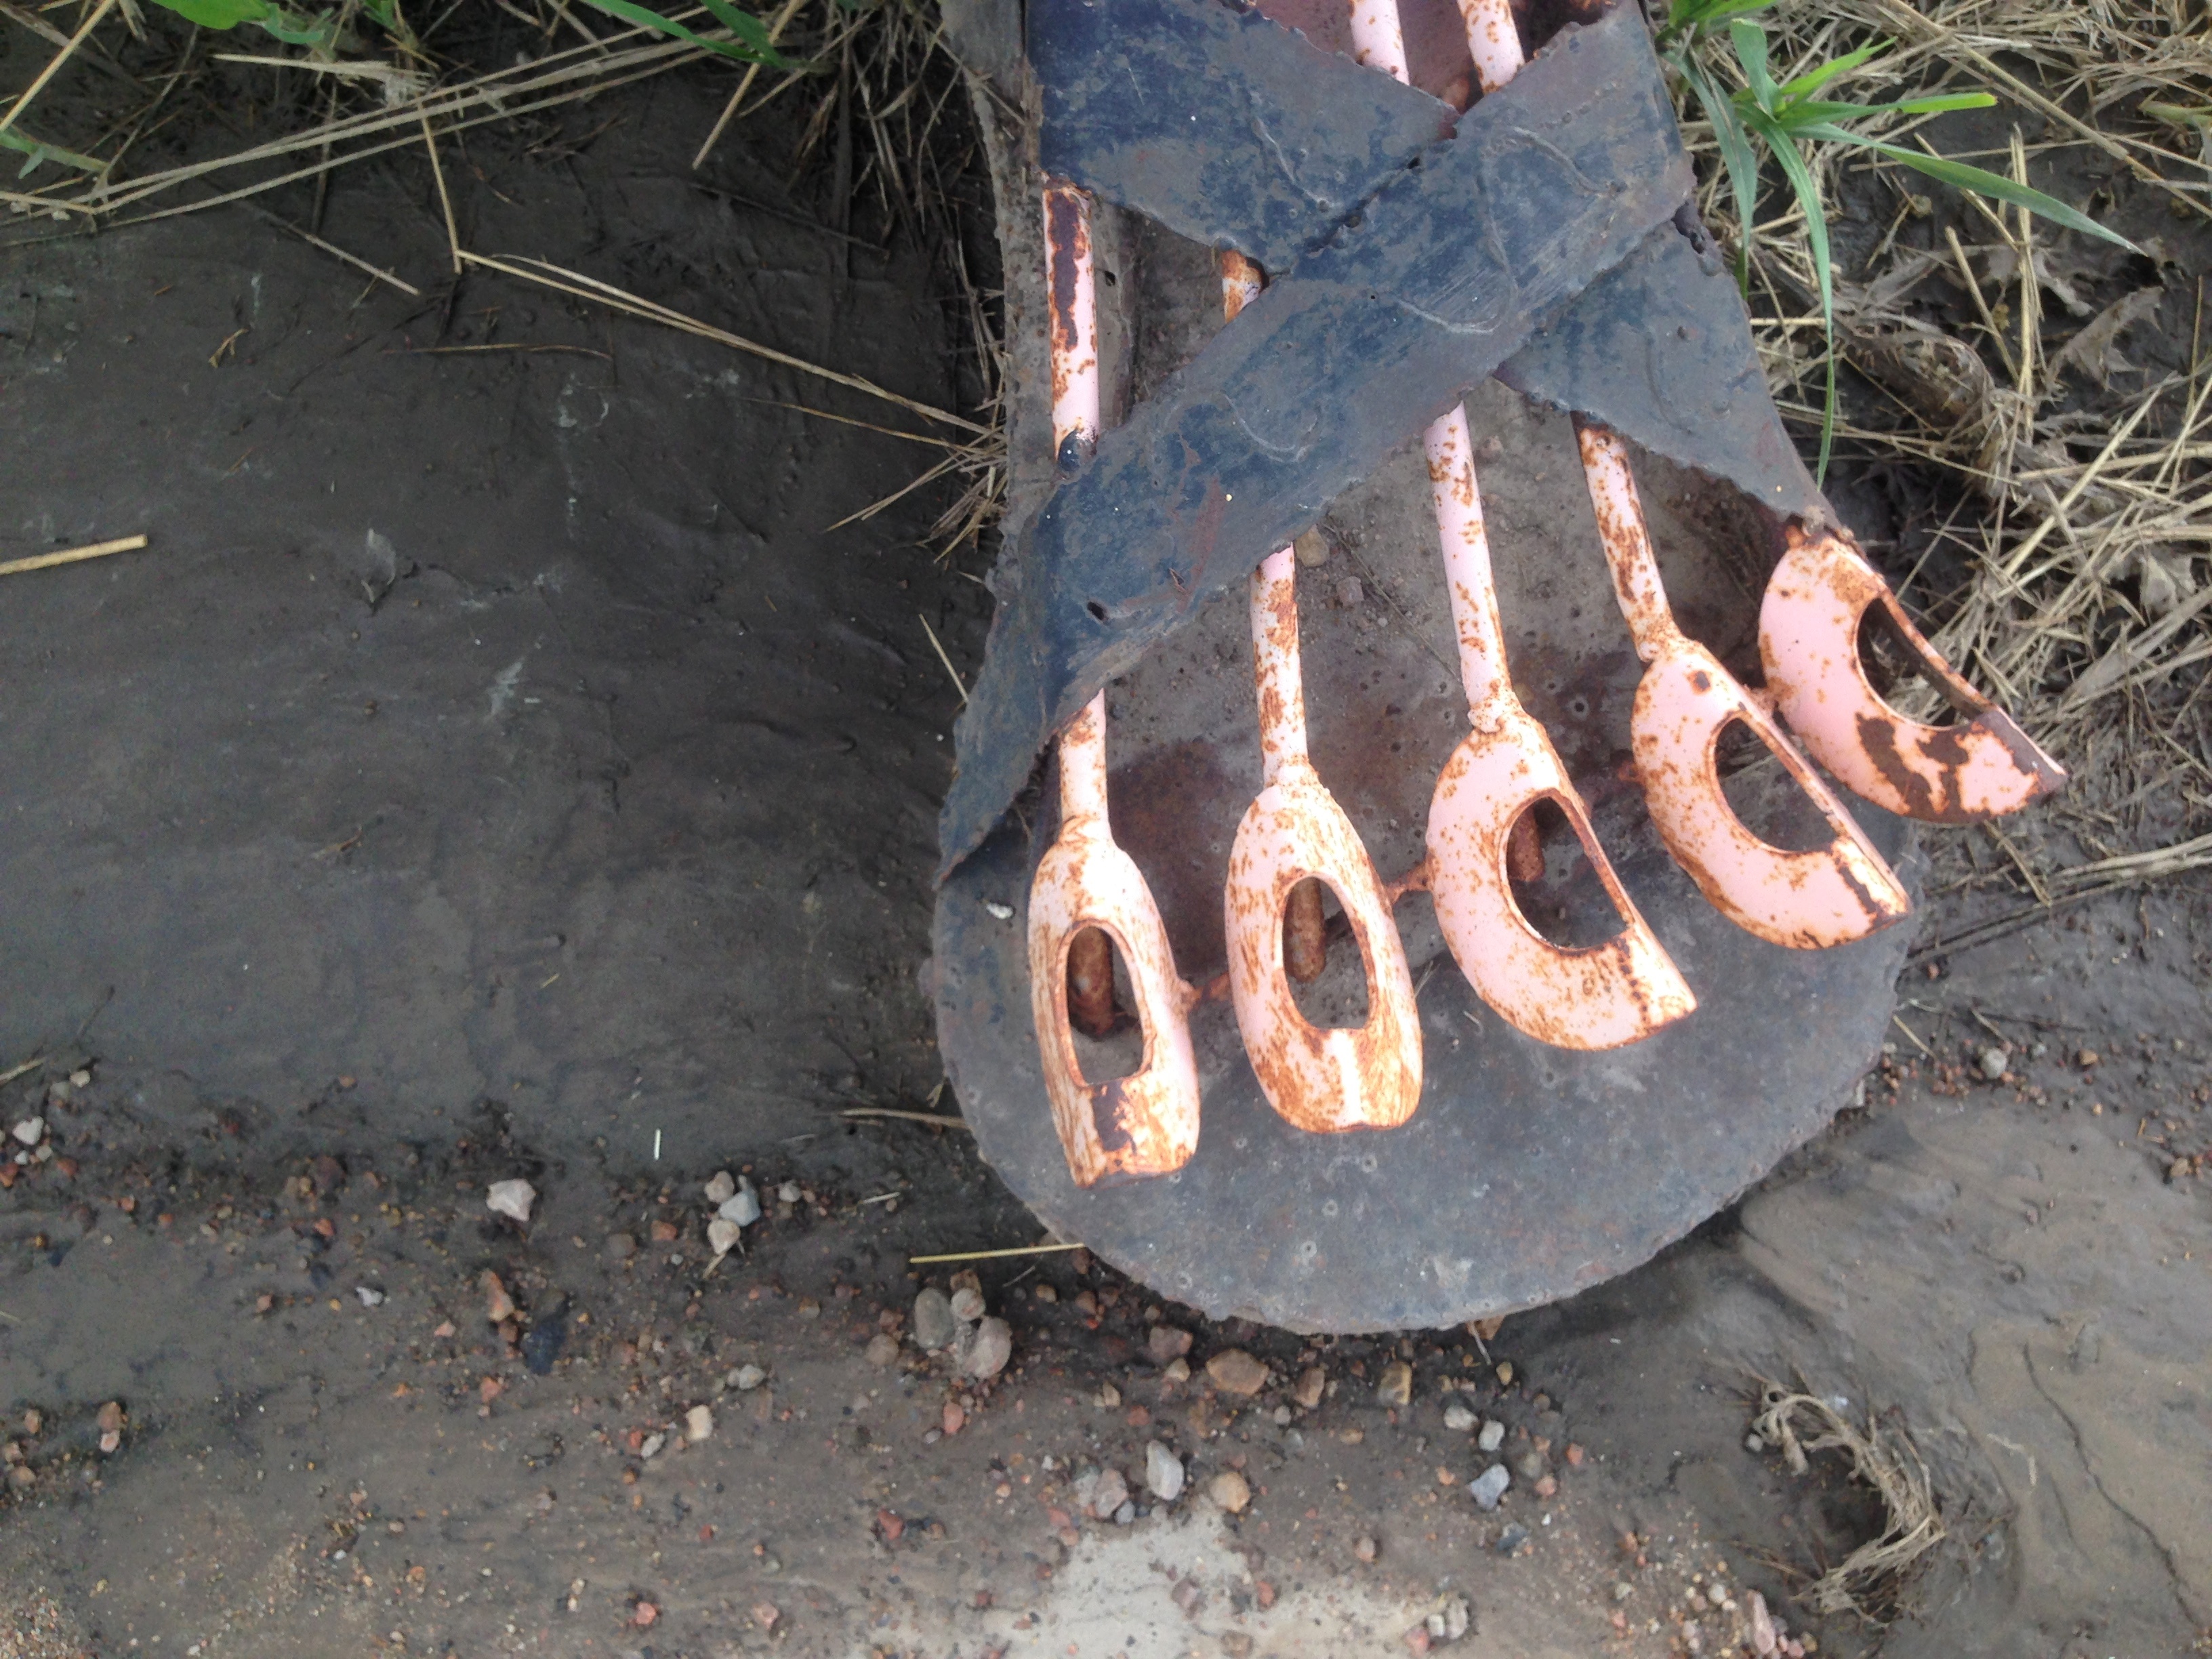
wood, soil, material